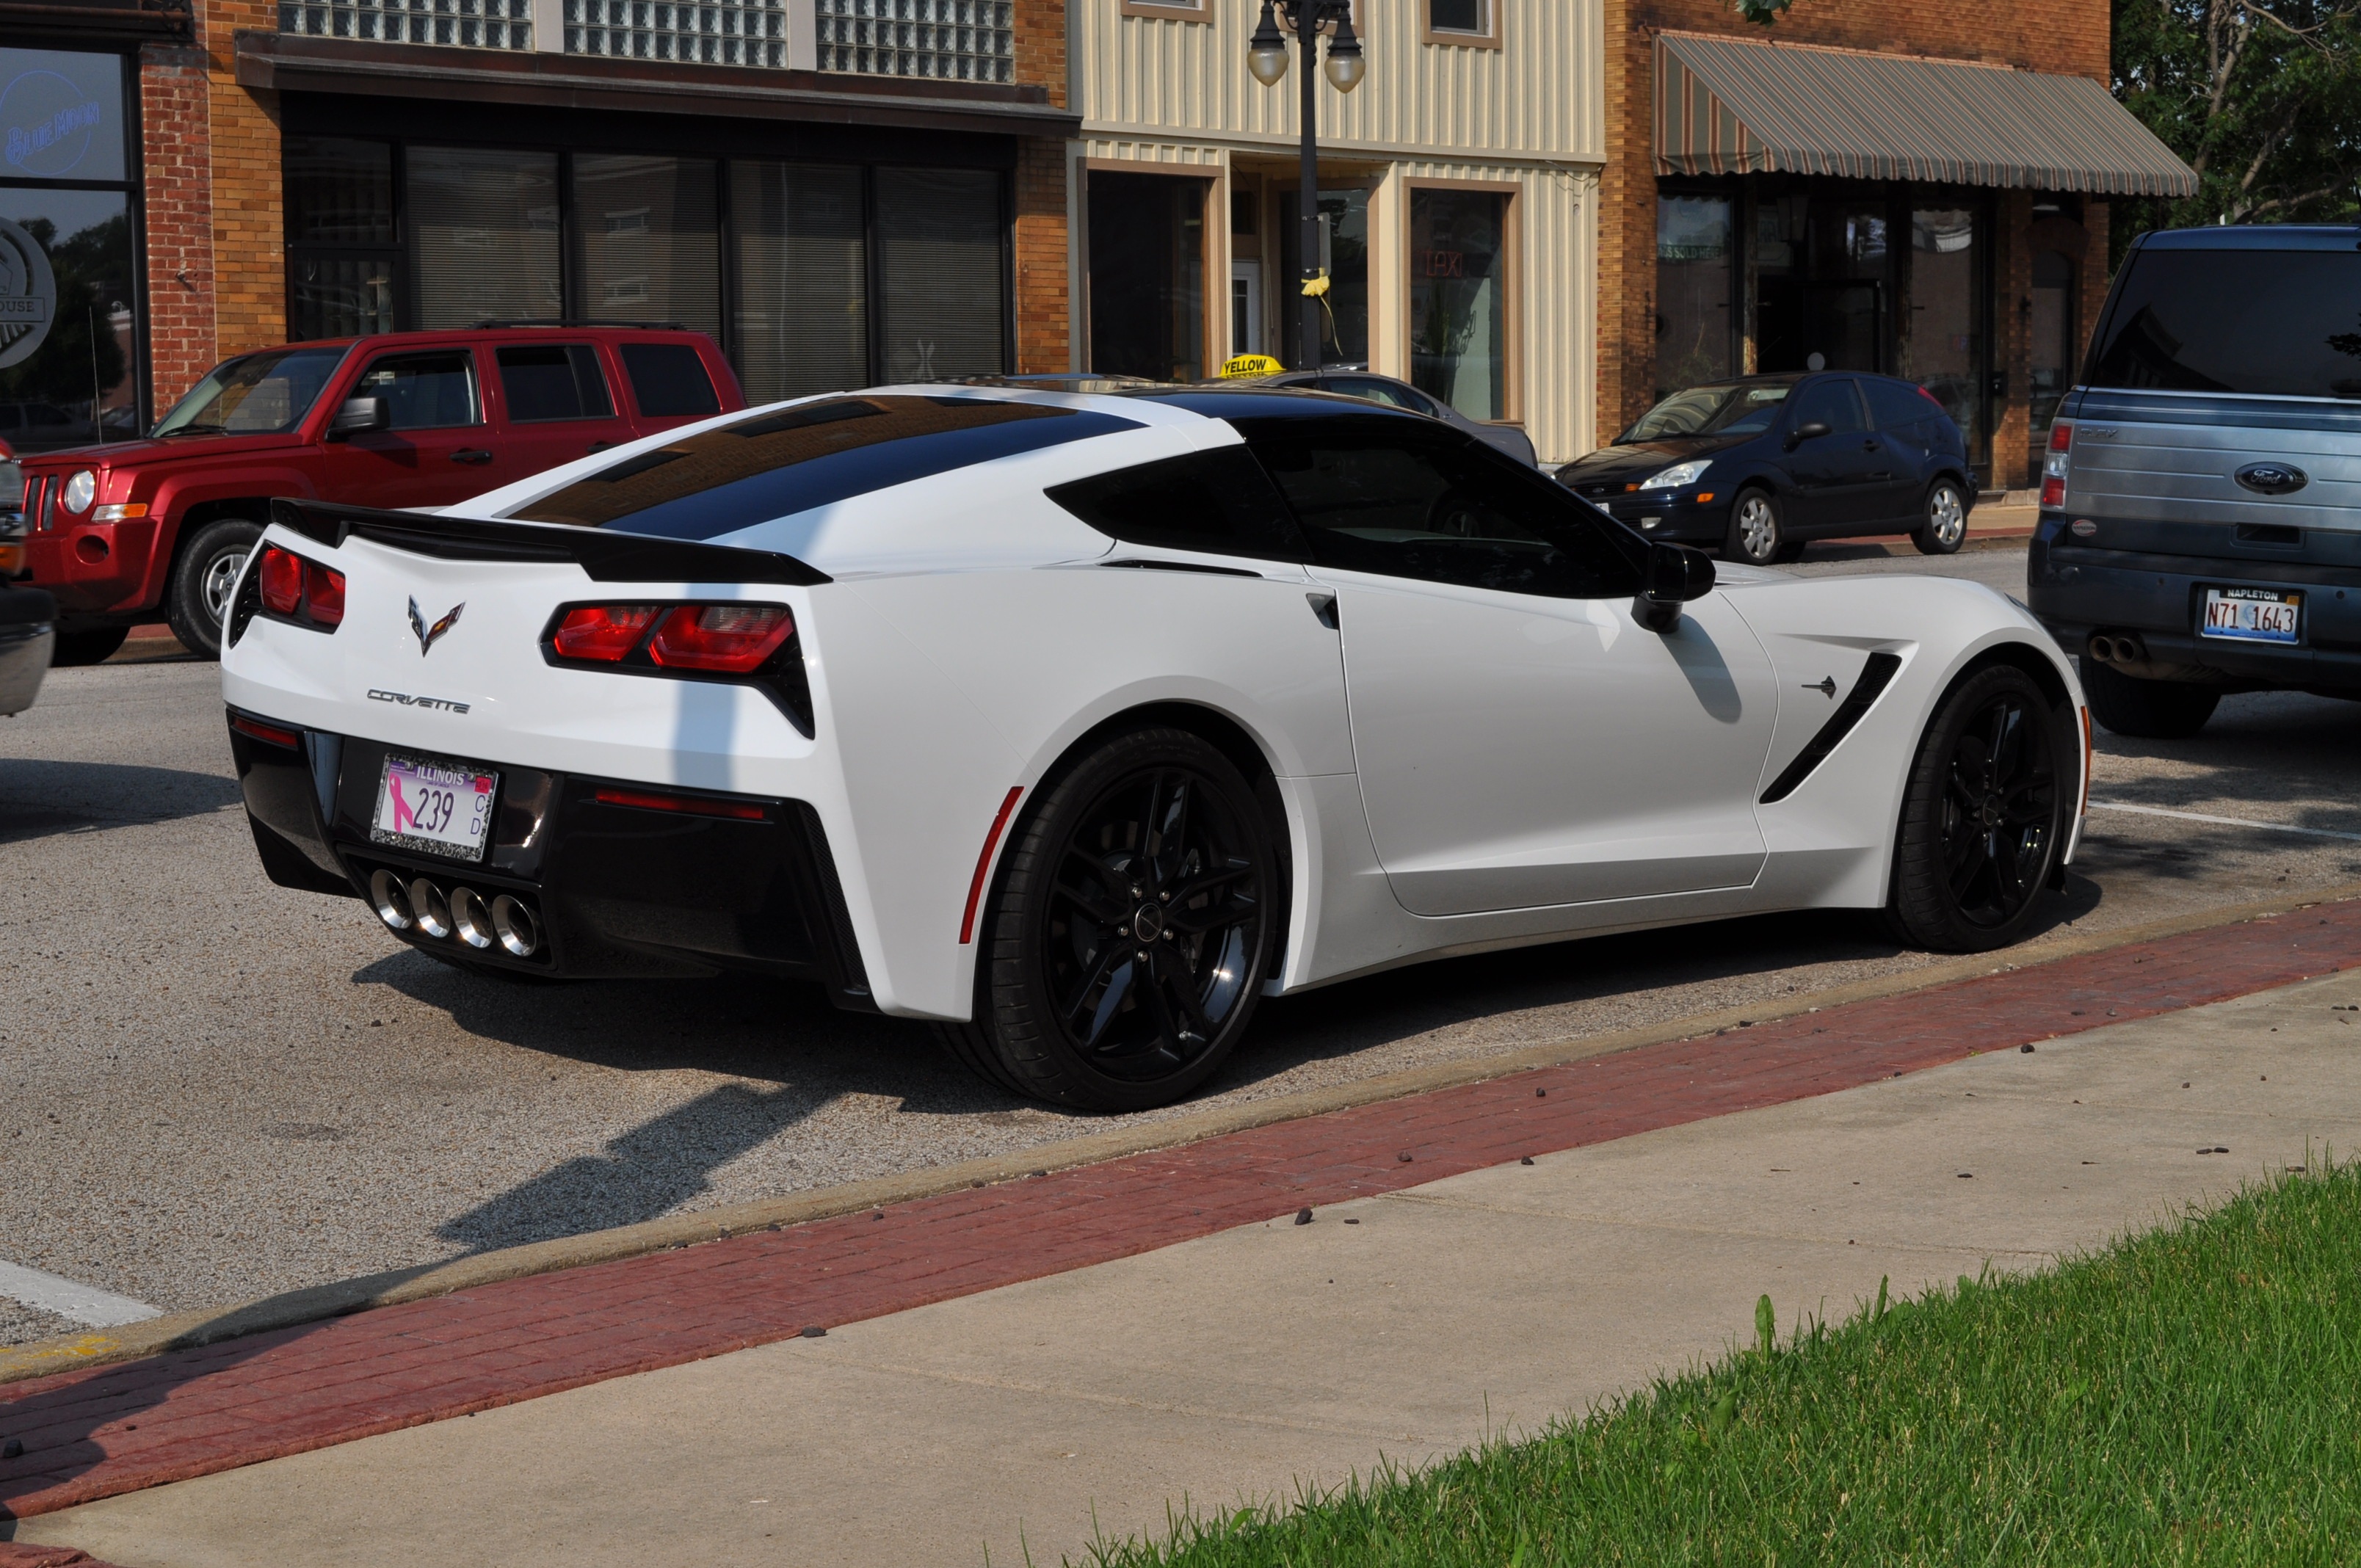
white, traffic, car, wheel, travel, transportation, vehicle, drive, garage, speed, sports car, muscle car, road trip, supercar, motor, chevrolet, corvette, land vehicle, sport car, automobile make, automotive exterior, automotive design, luxury vehicle, performance car